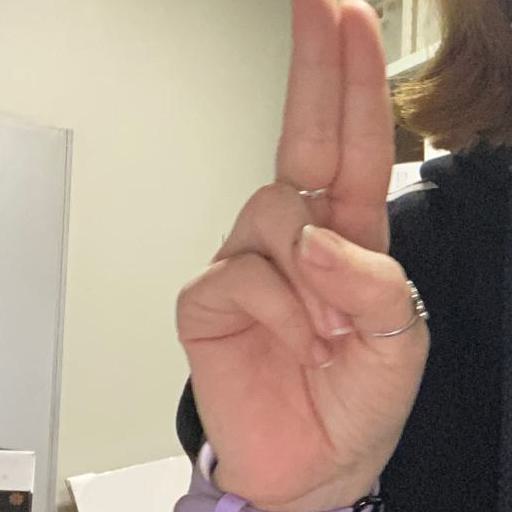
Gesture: two_up